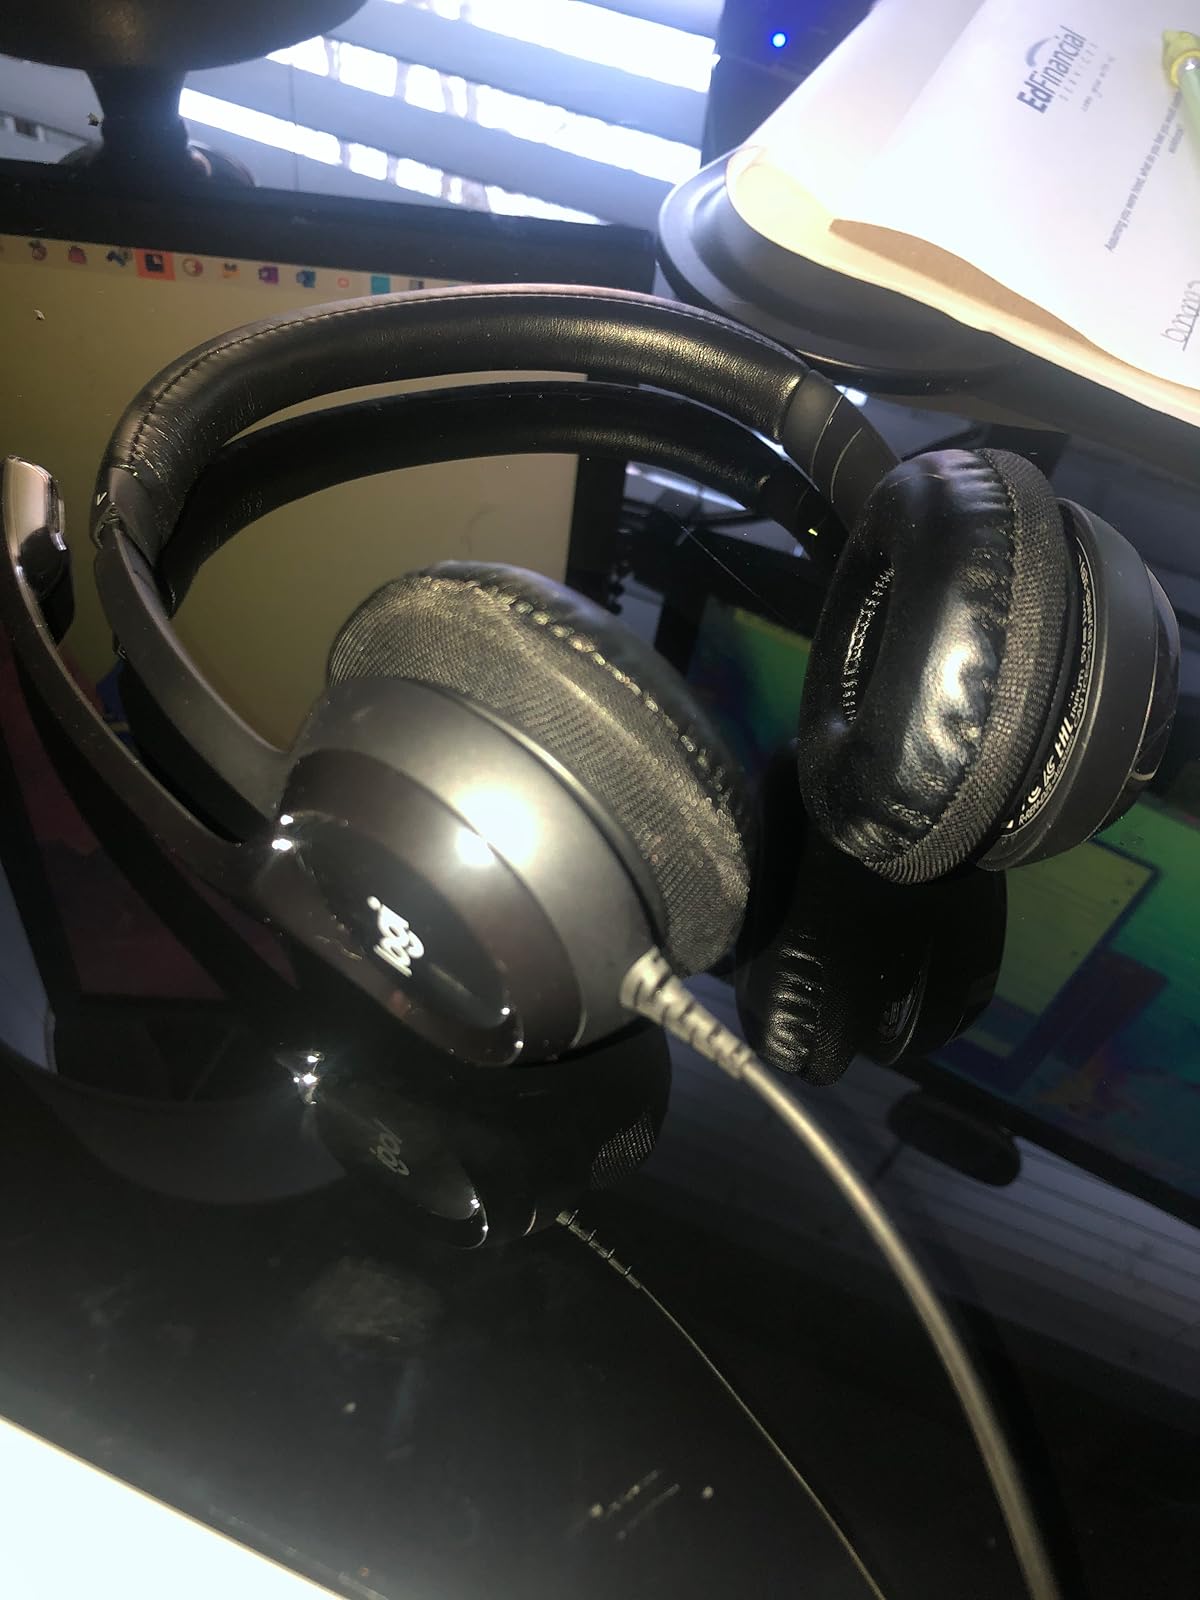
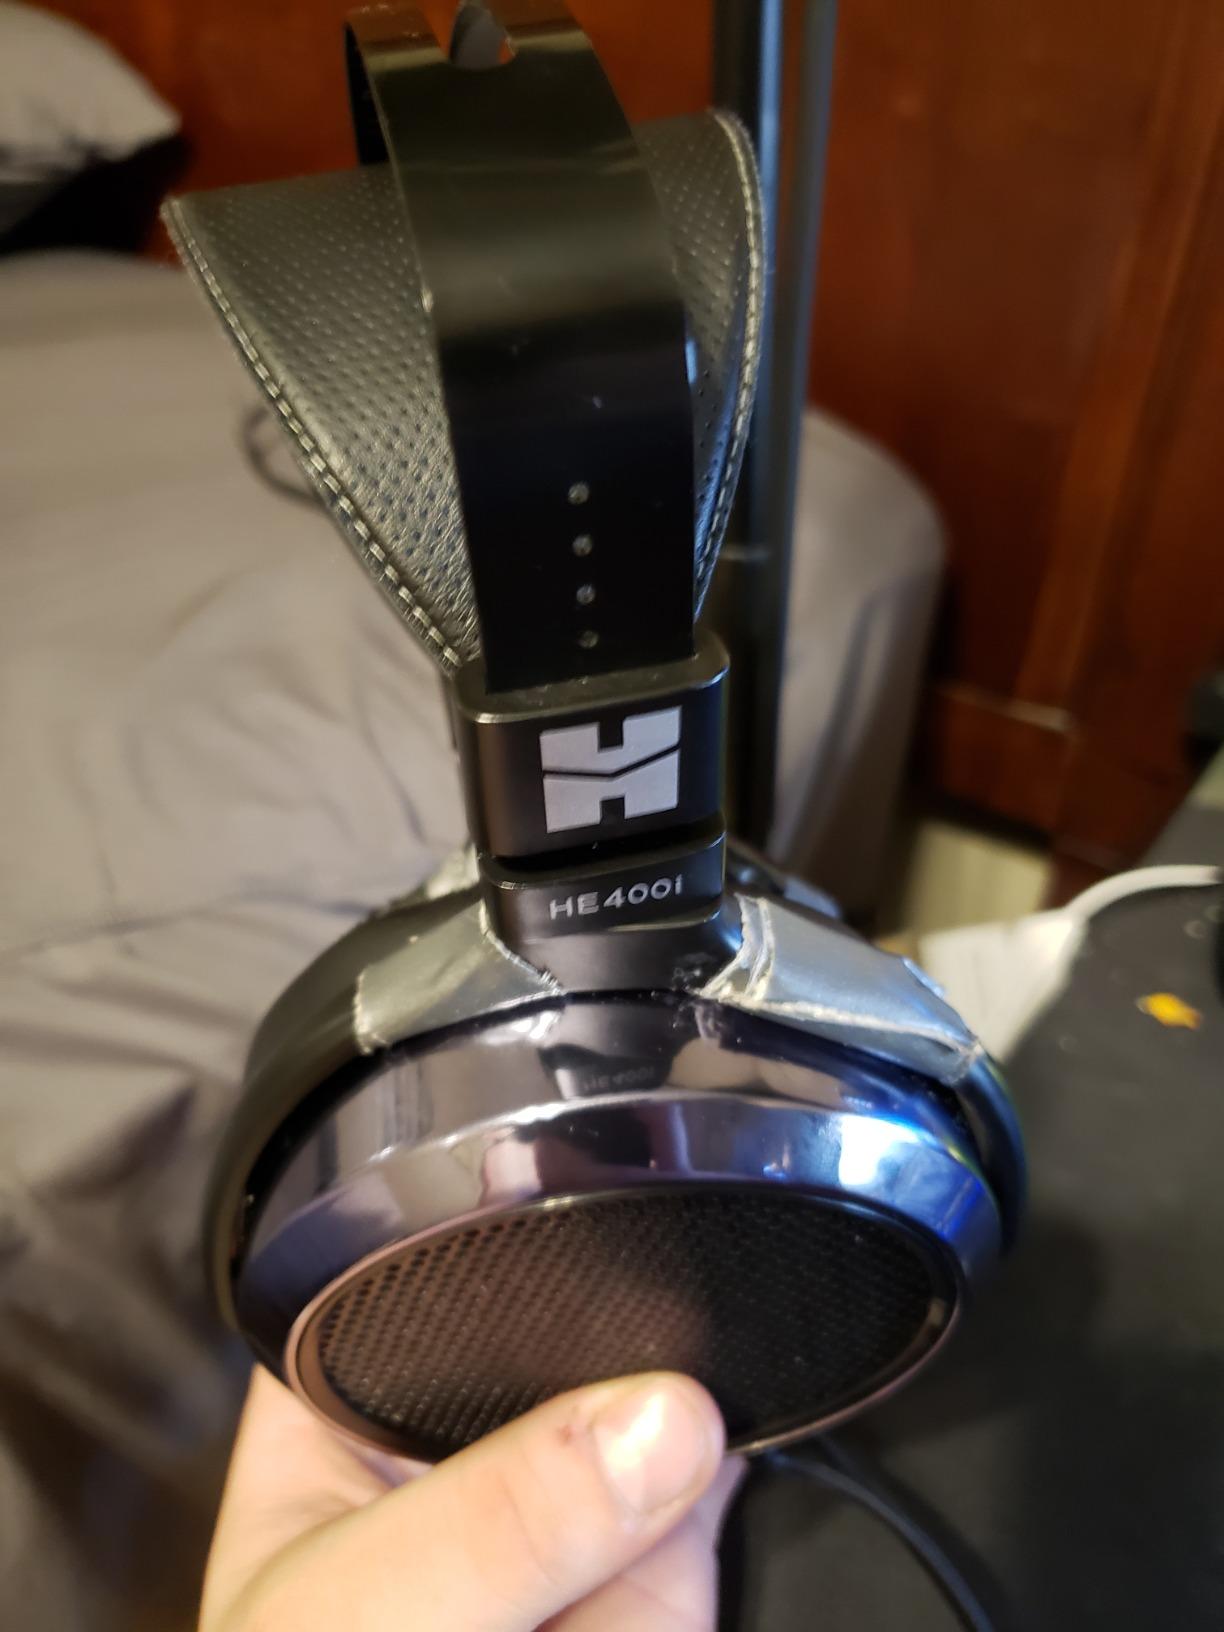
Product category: headphones
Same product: no